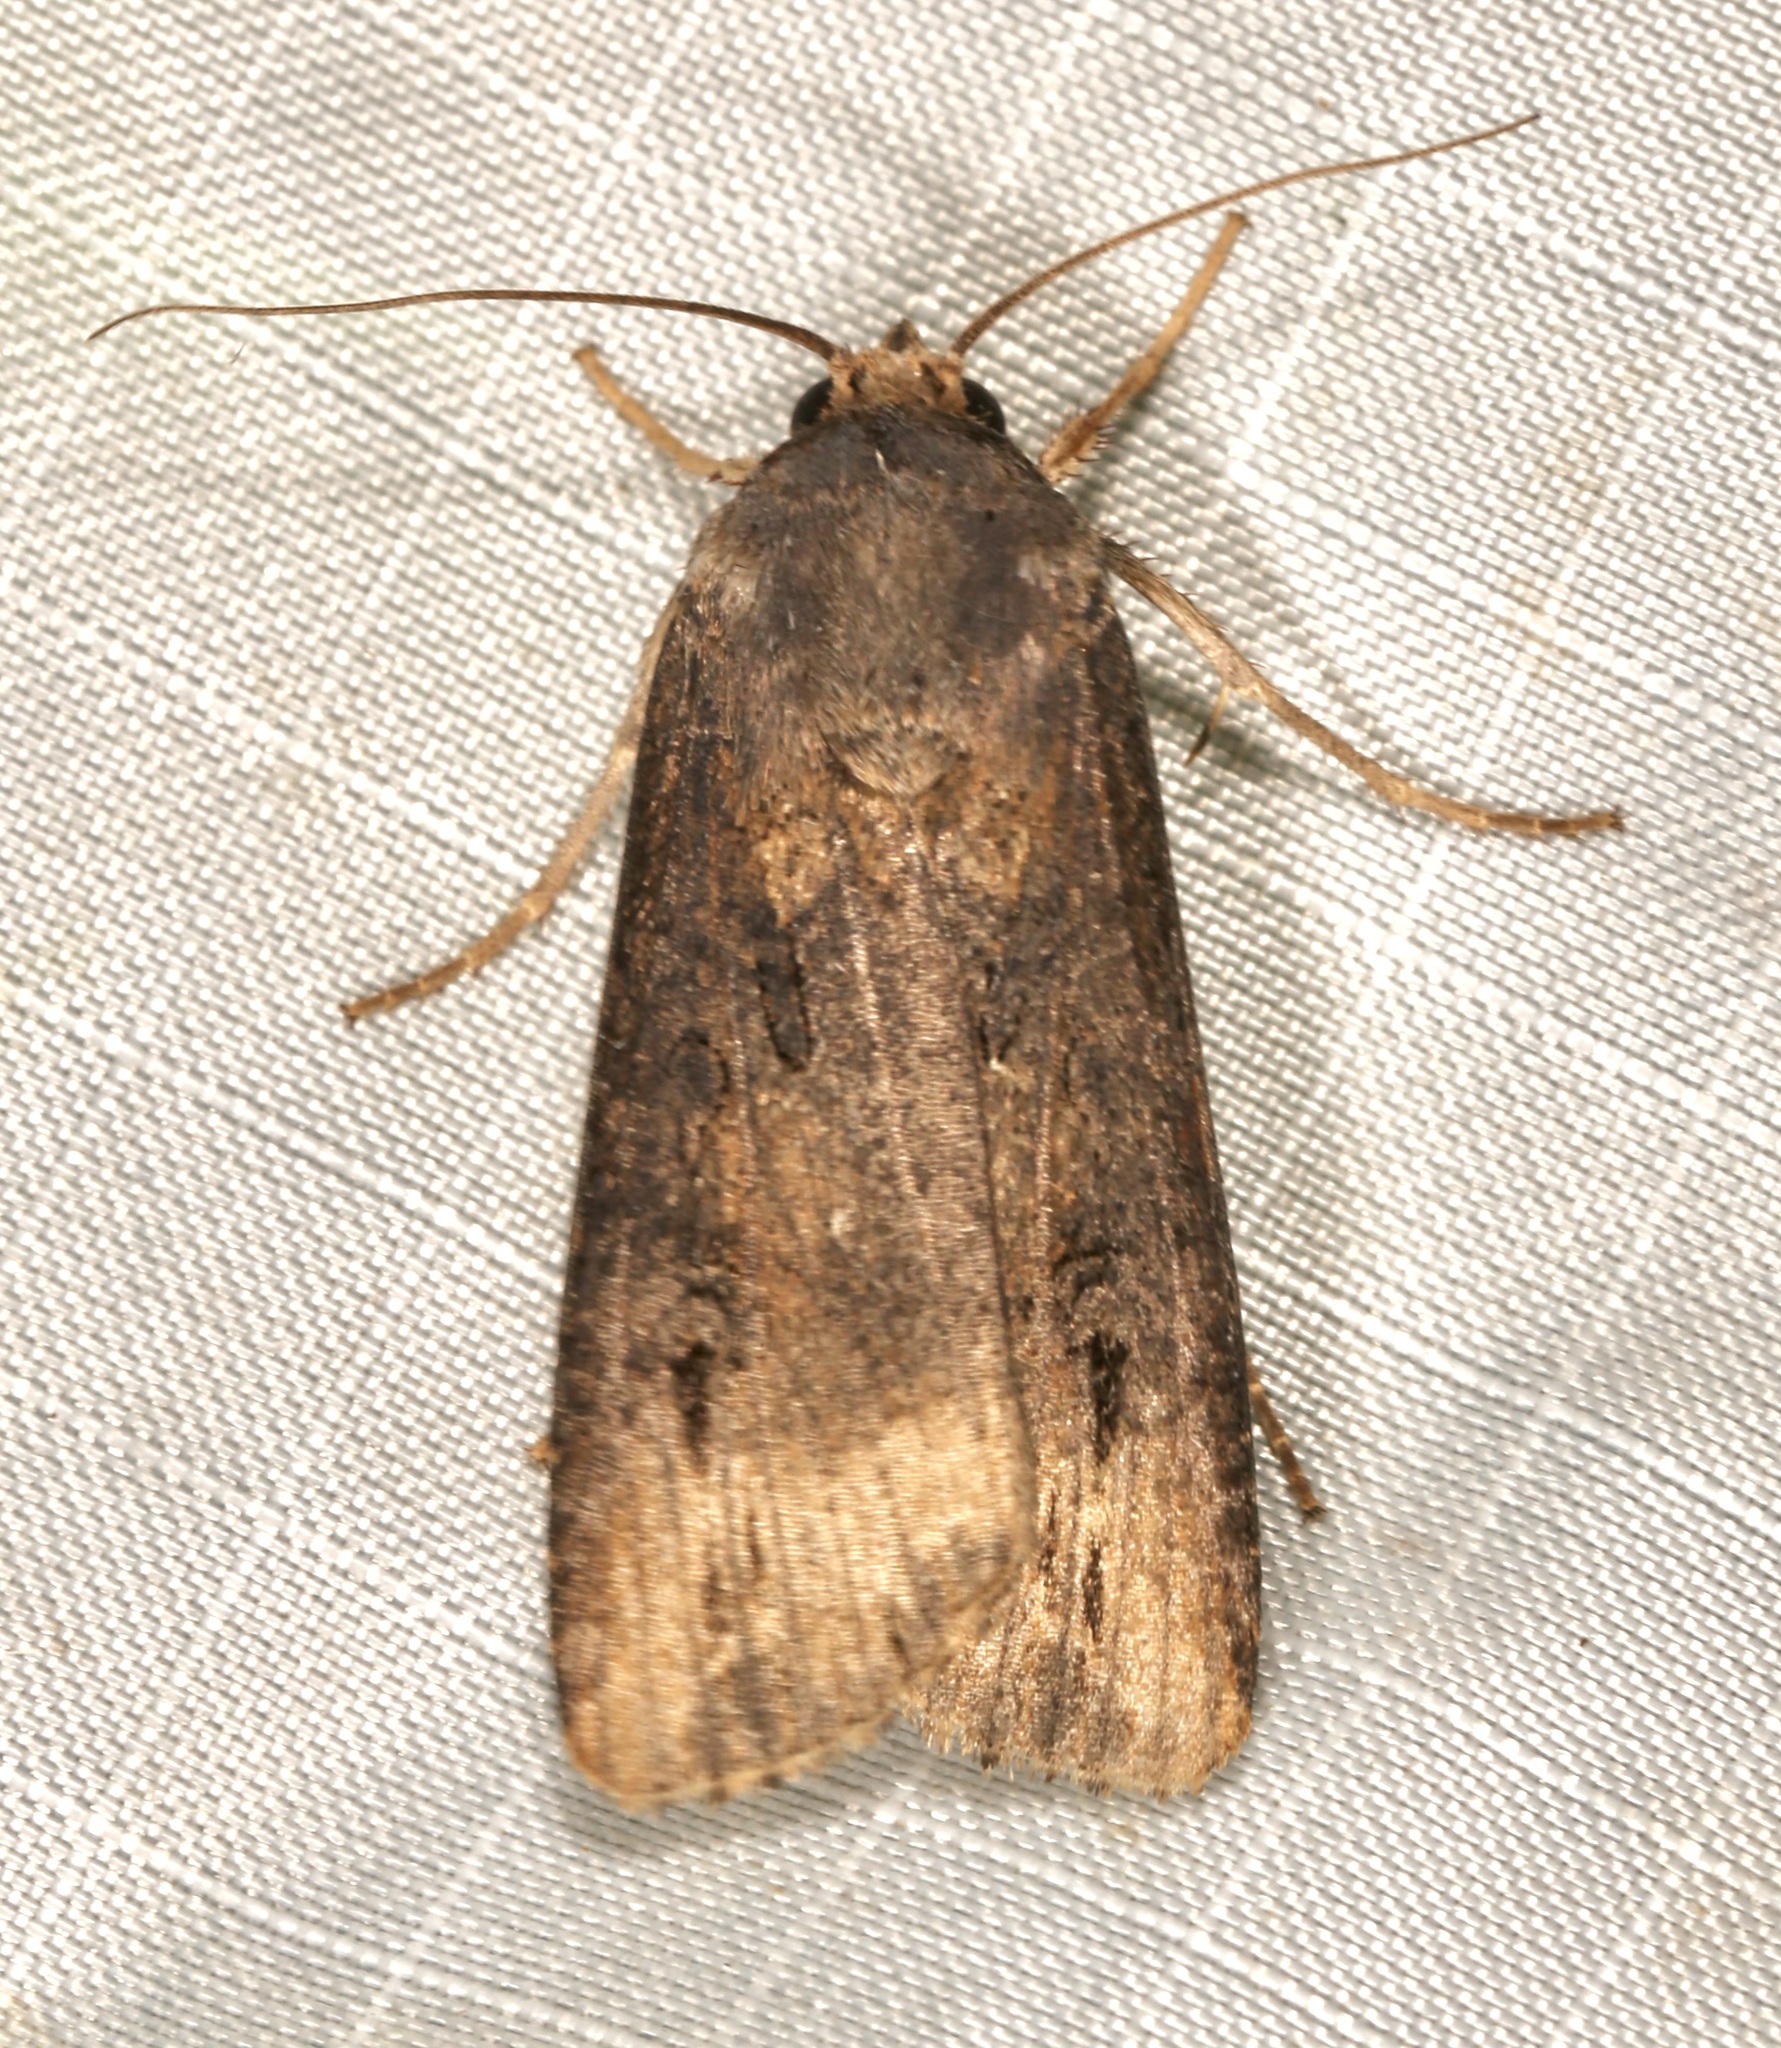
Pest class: cutworms